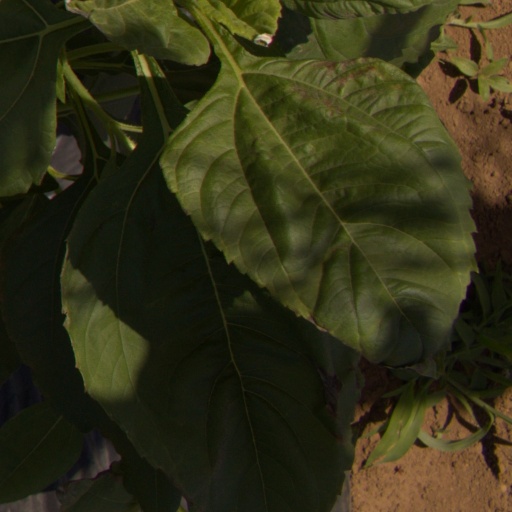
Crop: Jerusalem artichoke